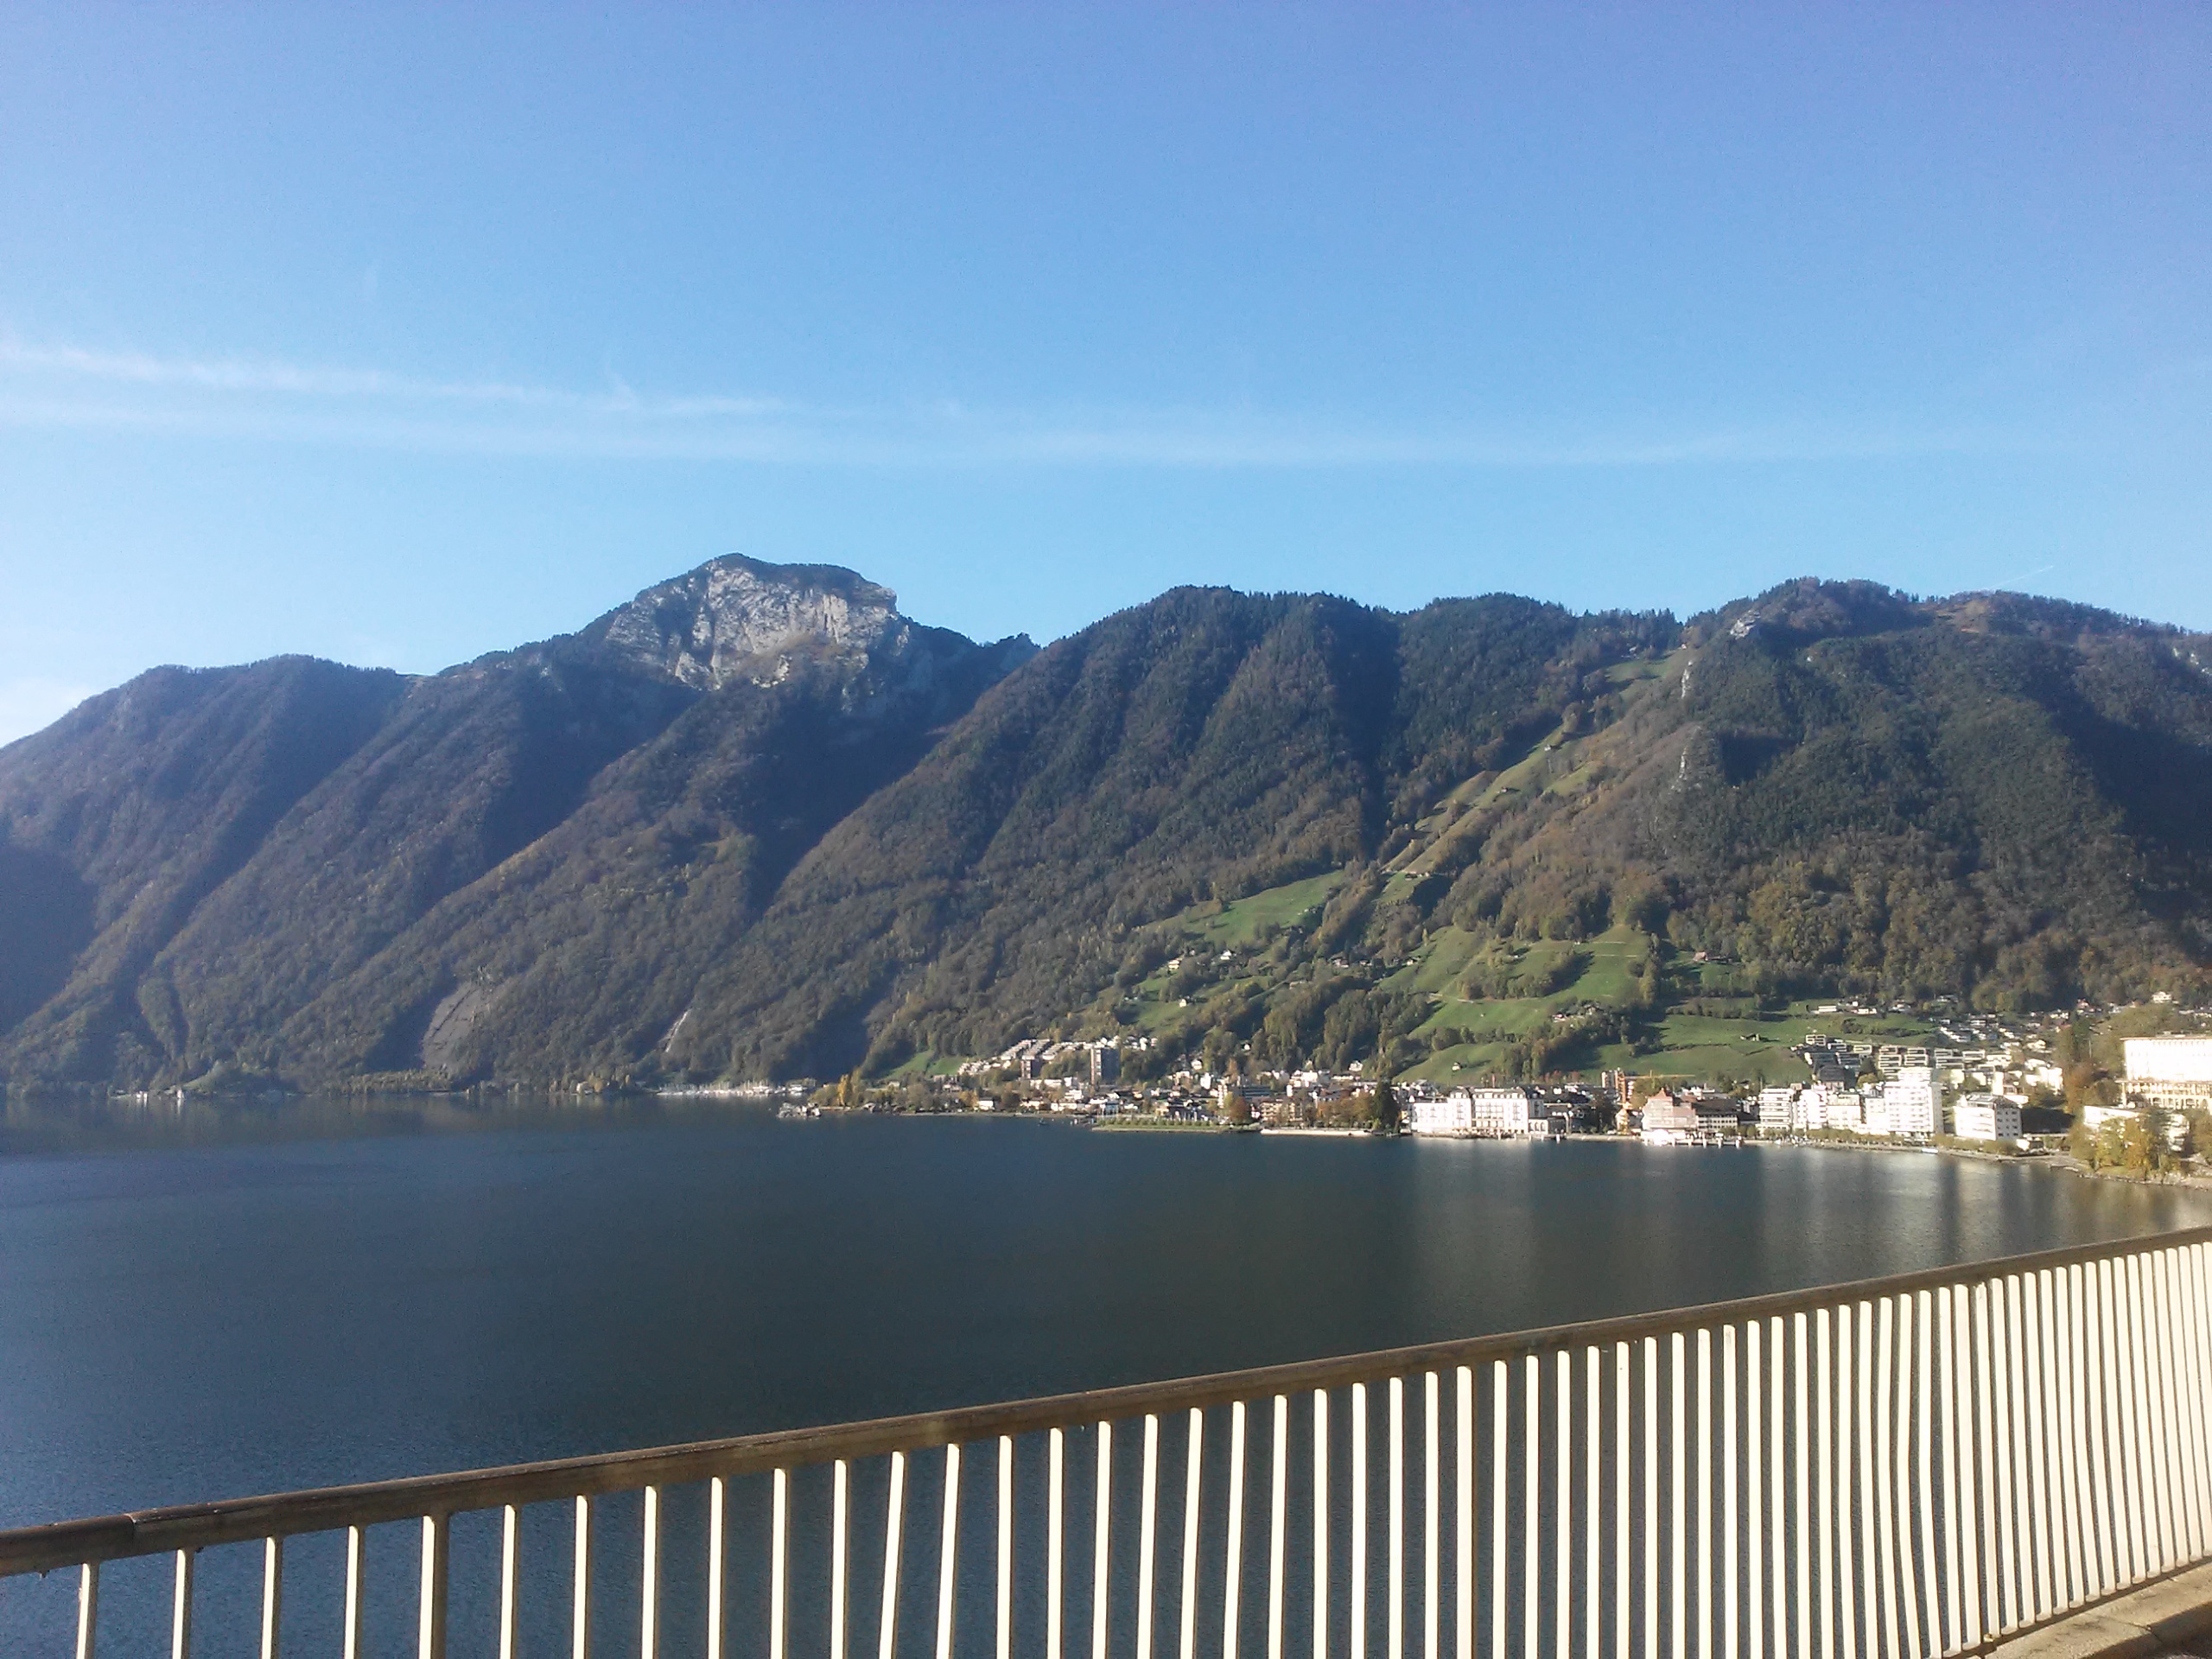
swiss, mountain, loch, fjord, lake, sky, coast, promontory, bay, reservoir, sea, mount scenery, mountain range, fell, glacial landform